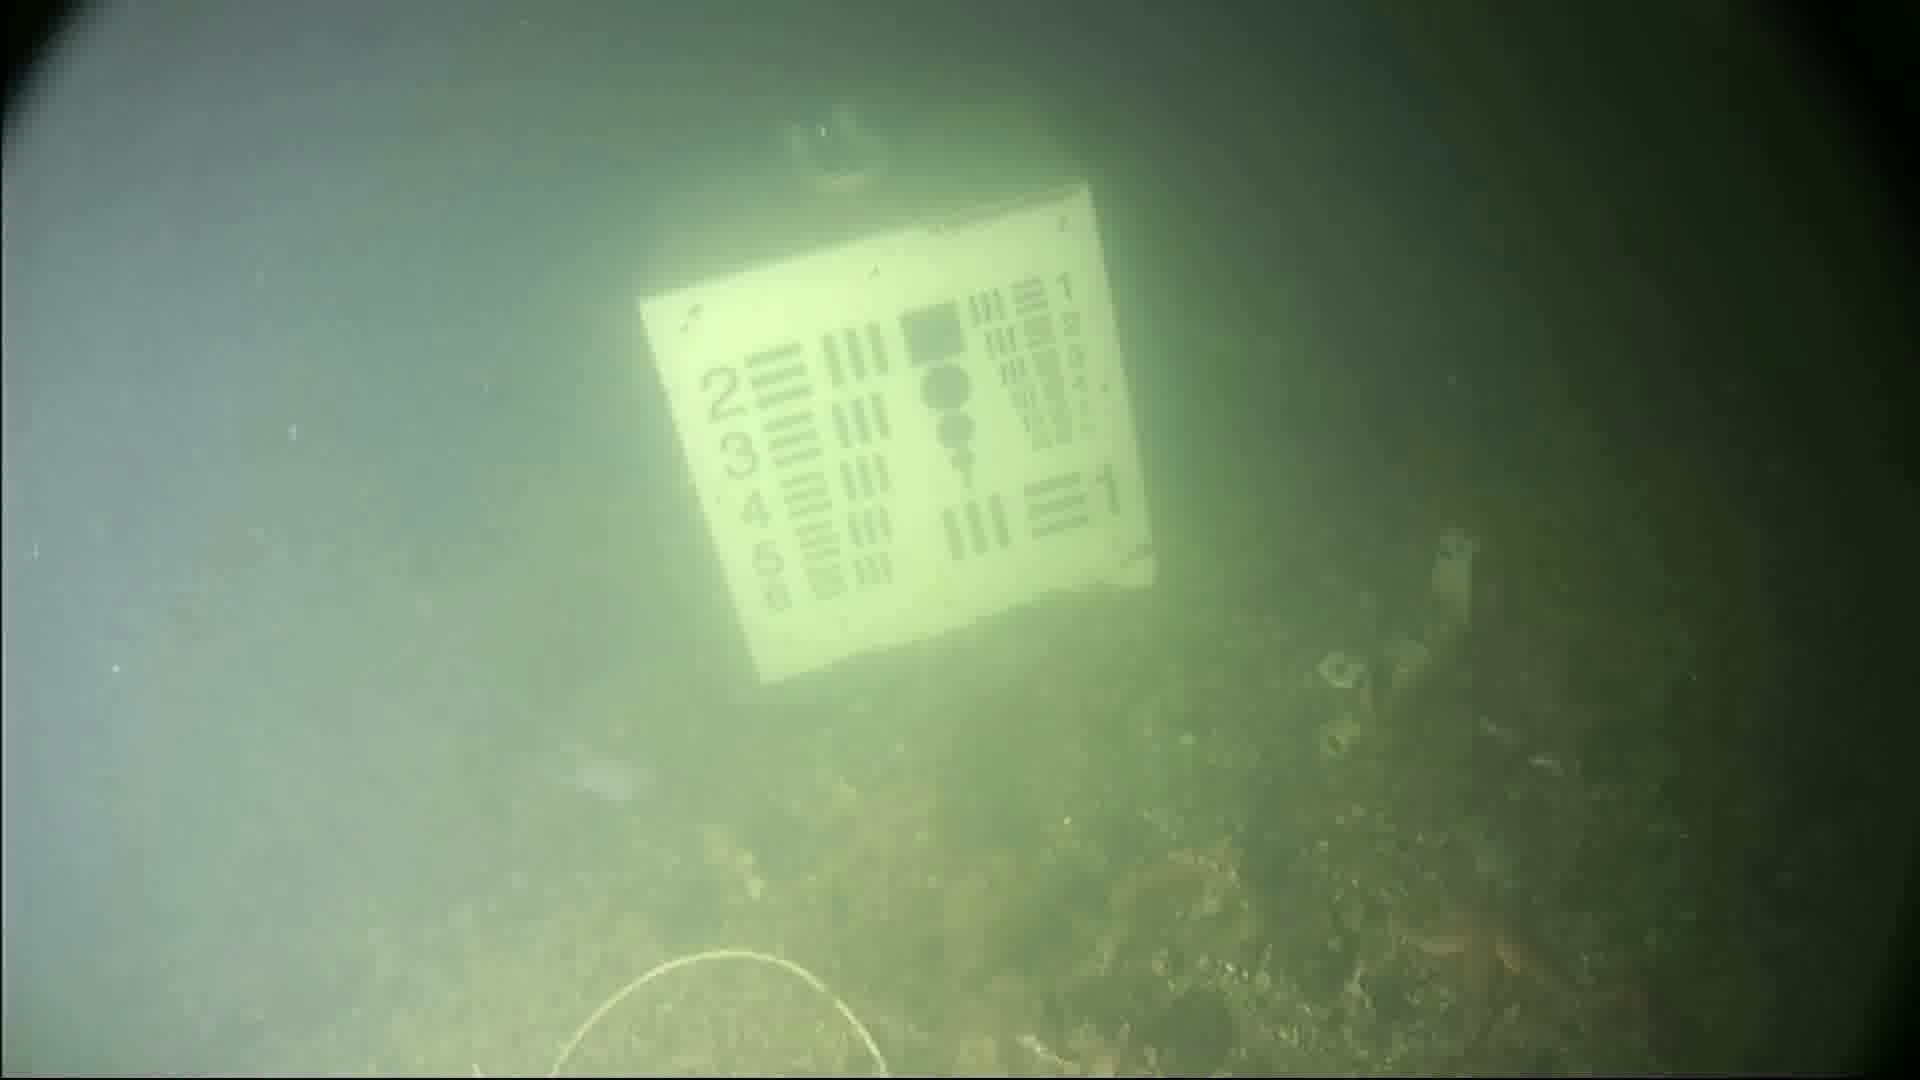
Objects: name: starfish
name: jellyfish